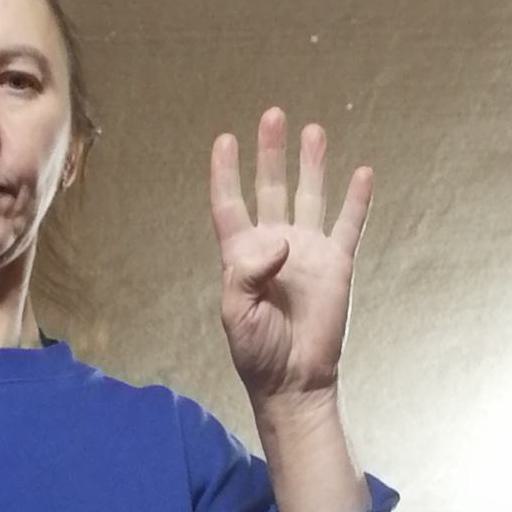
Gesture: four